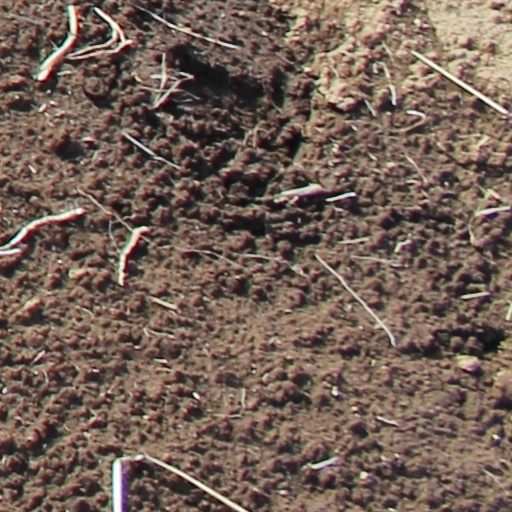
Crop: wheat